Strange Bedfellows (2004 film)

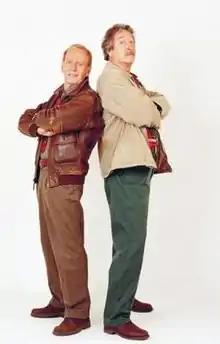

Strange Bedfellows is a 2004 Australian film directed by Dean Murphy and starring Paul Hogan and Michael Caton as heterosexual men who pass themselves off as a gay couple in order to get financial benefits from the government. A stage musical based on the film ran at the Princess Theatre in Melbourne.